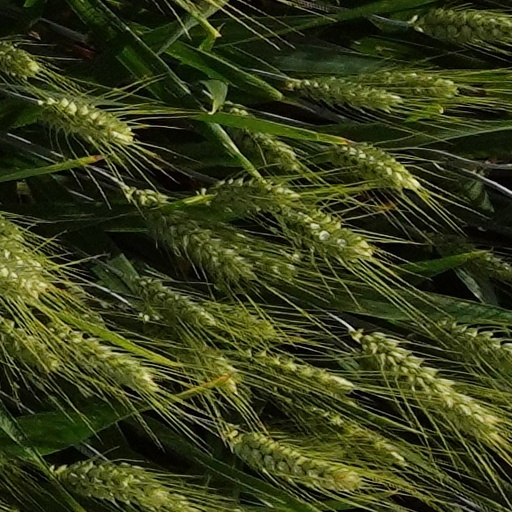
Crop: wheat